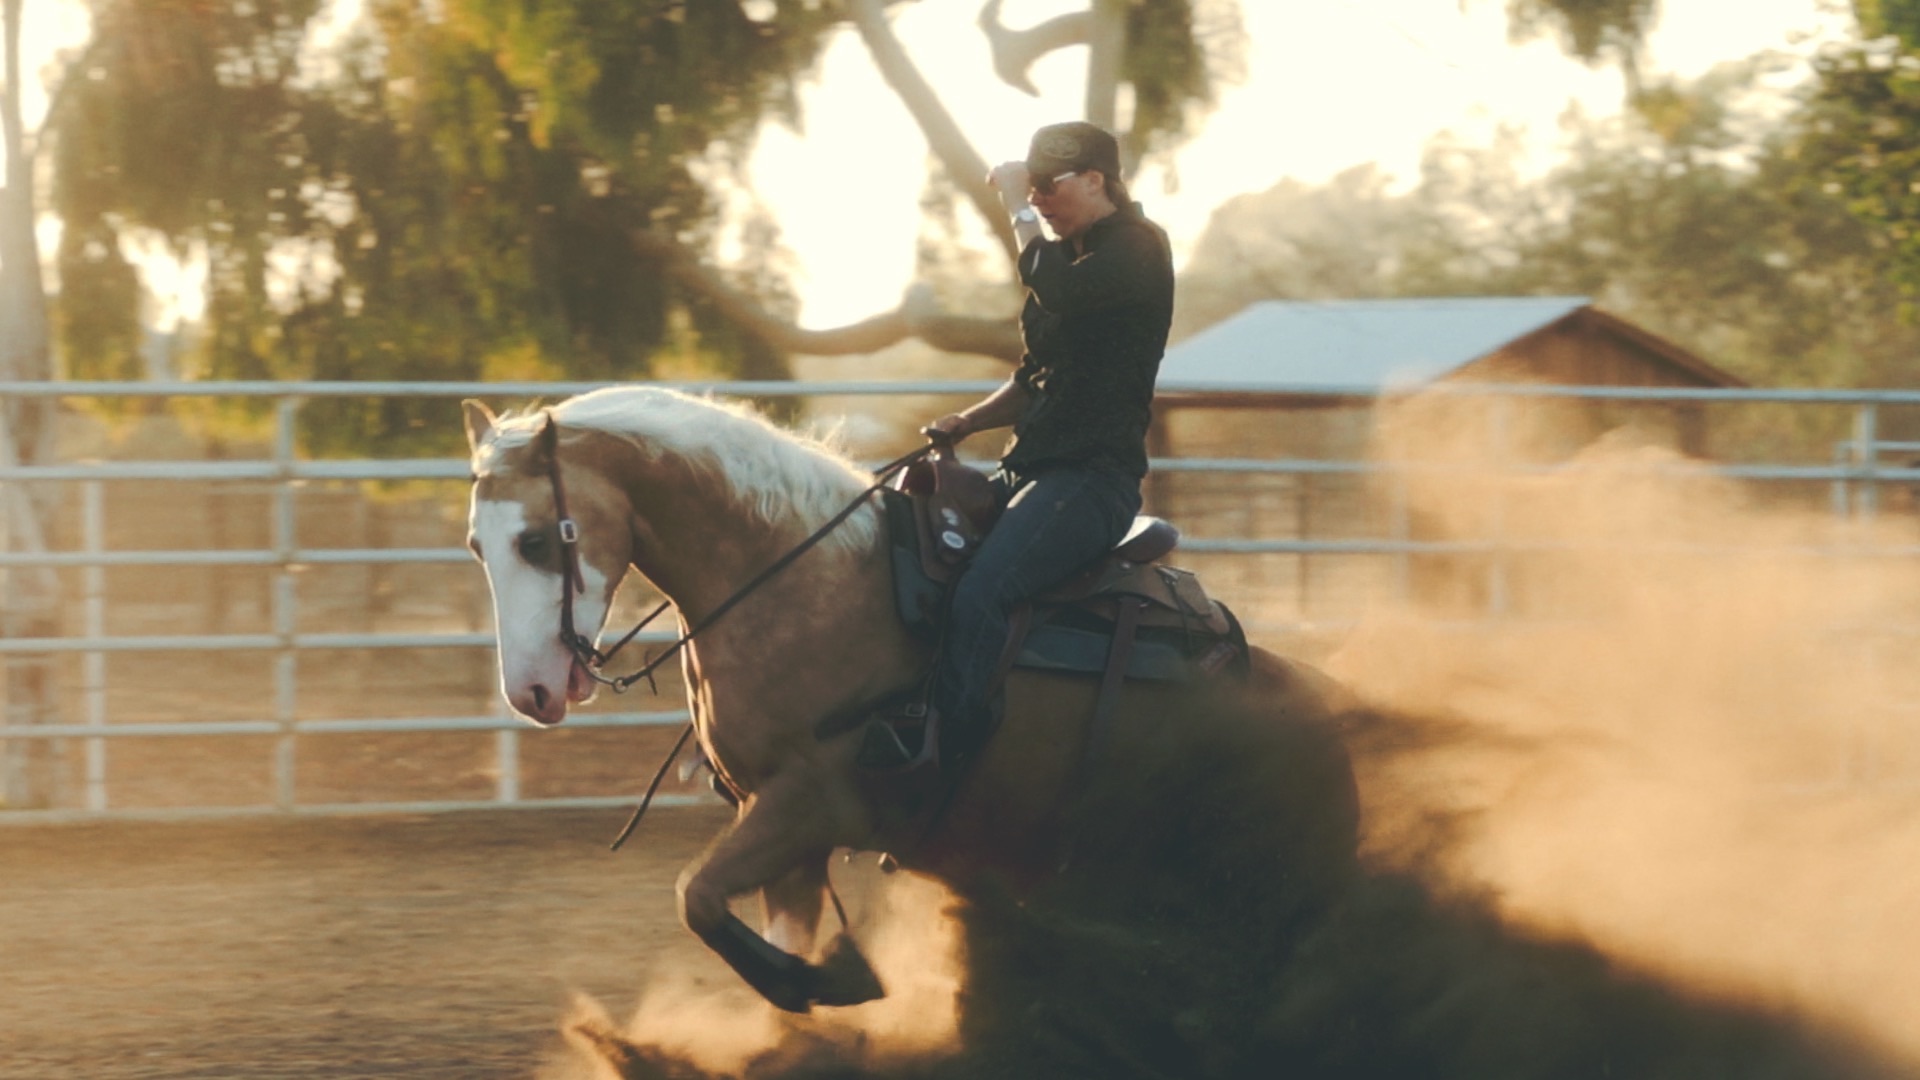
jumping, horse, stallion, sports, screenshot, western riding, equestrianism, eventing, barrel racing, horse like mammal, animal sports, english riding, equestrian sport, reining